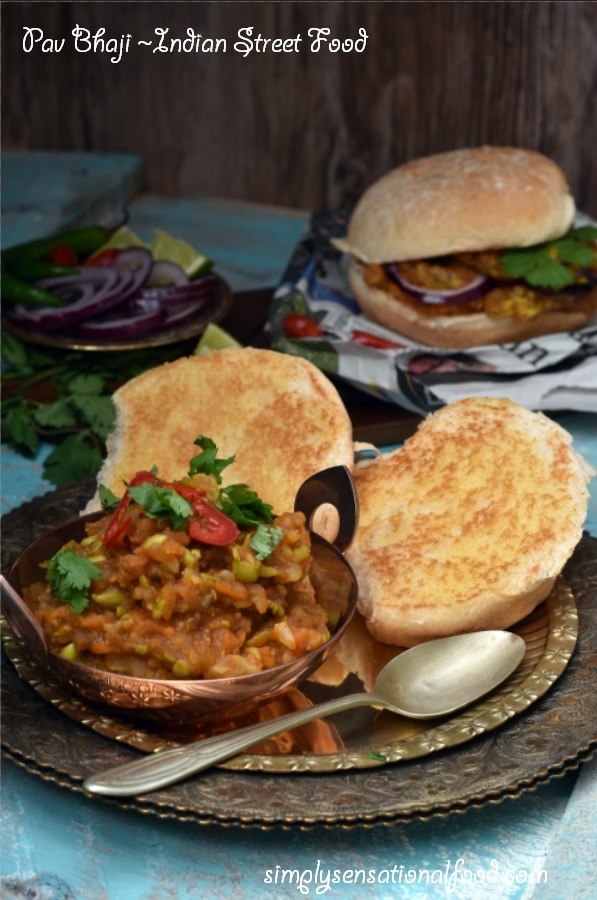
Dish: pav_bhaji